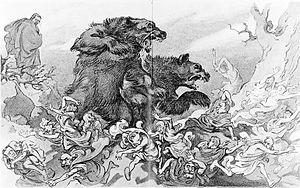
La Panique bancaire américaine de 1907, aussi nommée Panique des banquiers, est une crise financière qui eut lieu aux États-Unis lorsque le marché boursier s'effondra brusquement, perdant près de 50 % de la valeur maximale atteinte l'année précédente. Cette panique se produisit au milieu d'une période de récession, marquée par d'innombrables retraits de fonds des banques de détail et d'investissement. La panique de 1907 se propagea à tout le pays, de nombreuses banques et entreprises étant acculées à la faillite. Parmi les premières causes de la crise, on peut citer le retrait de liquidités des banques de New York, la perte de confiance des dépositaires et l'absence d'un fonds de garantie des dépôts.
Charles Francis Adams II fils de Charles Francis Adams, Sr., est un membre de la grande famille des Adams. Il est colonel de l'Armée de l'Union pendant la guerre de Sécession. Après la guerre, il est railroad regulator et cadre supérieur dans les chemins de fer.